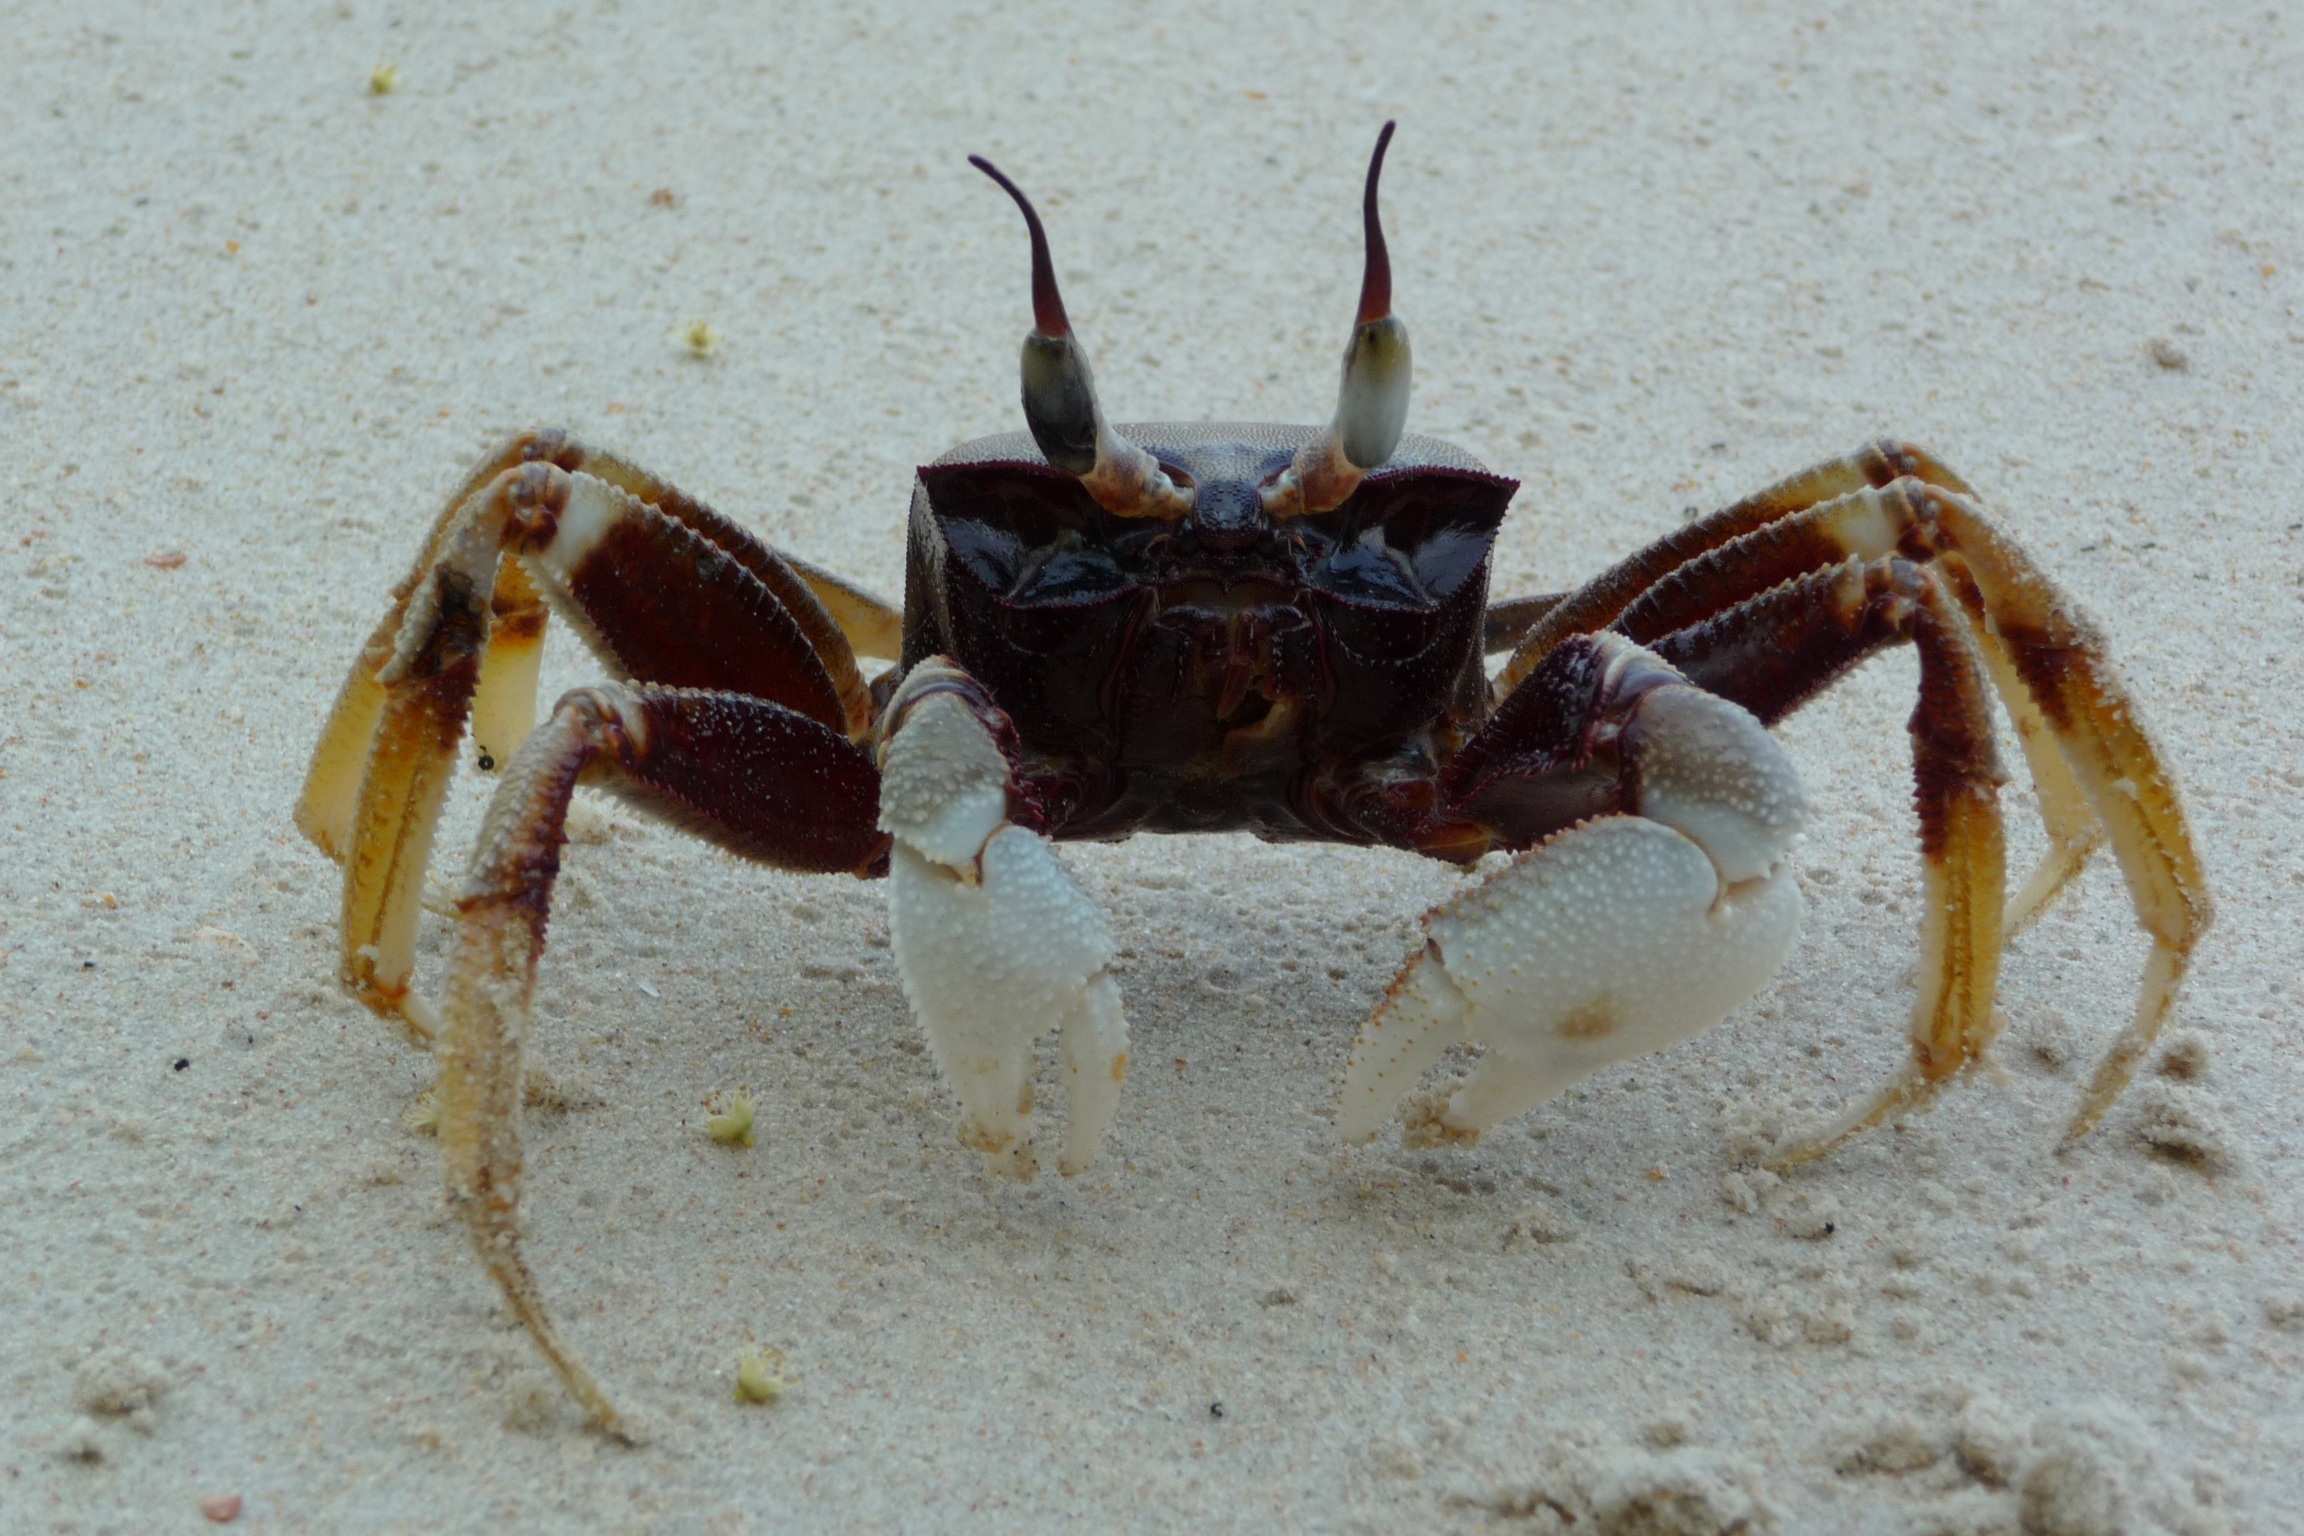
food, insect, seafood, fauna, invertebrate, animal world, macro photography, arthropod, lankawi, beach lankawi